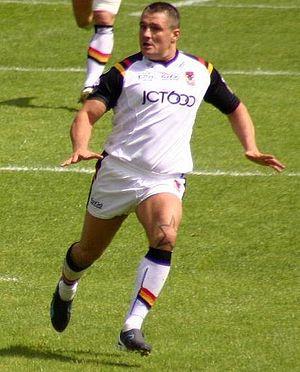
Terry Newton, né le 7 novembre 1978 à Wigan et mort le 26 septembre 2010 à Wigan, est un joueur de rugby à XIII anglais évoluant au poste de talonneur dans les années 1990 et 2000.